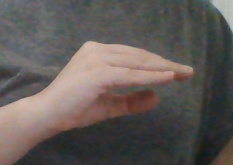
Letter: jeem